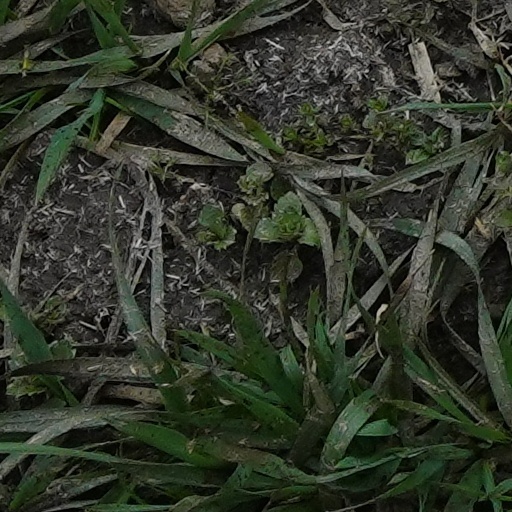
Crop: wheat